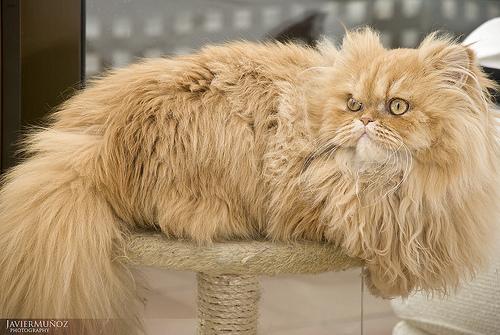
Breed: Persian